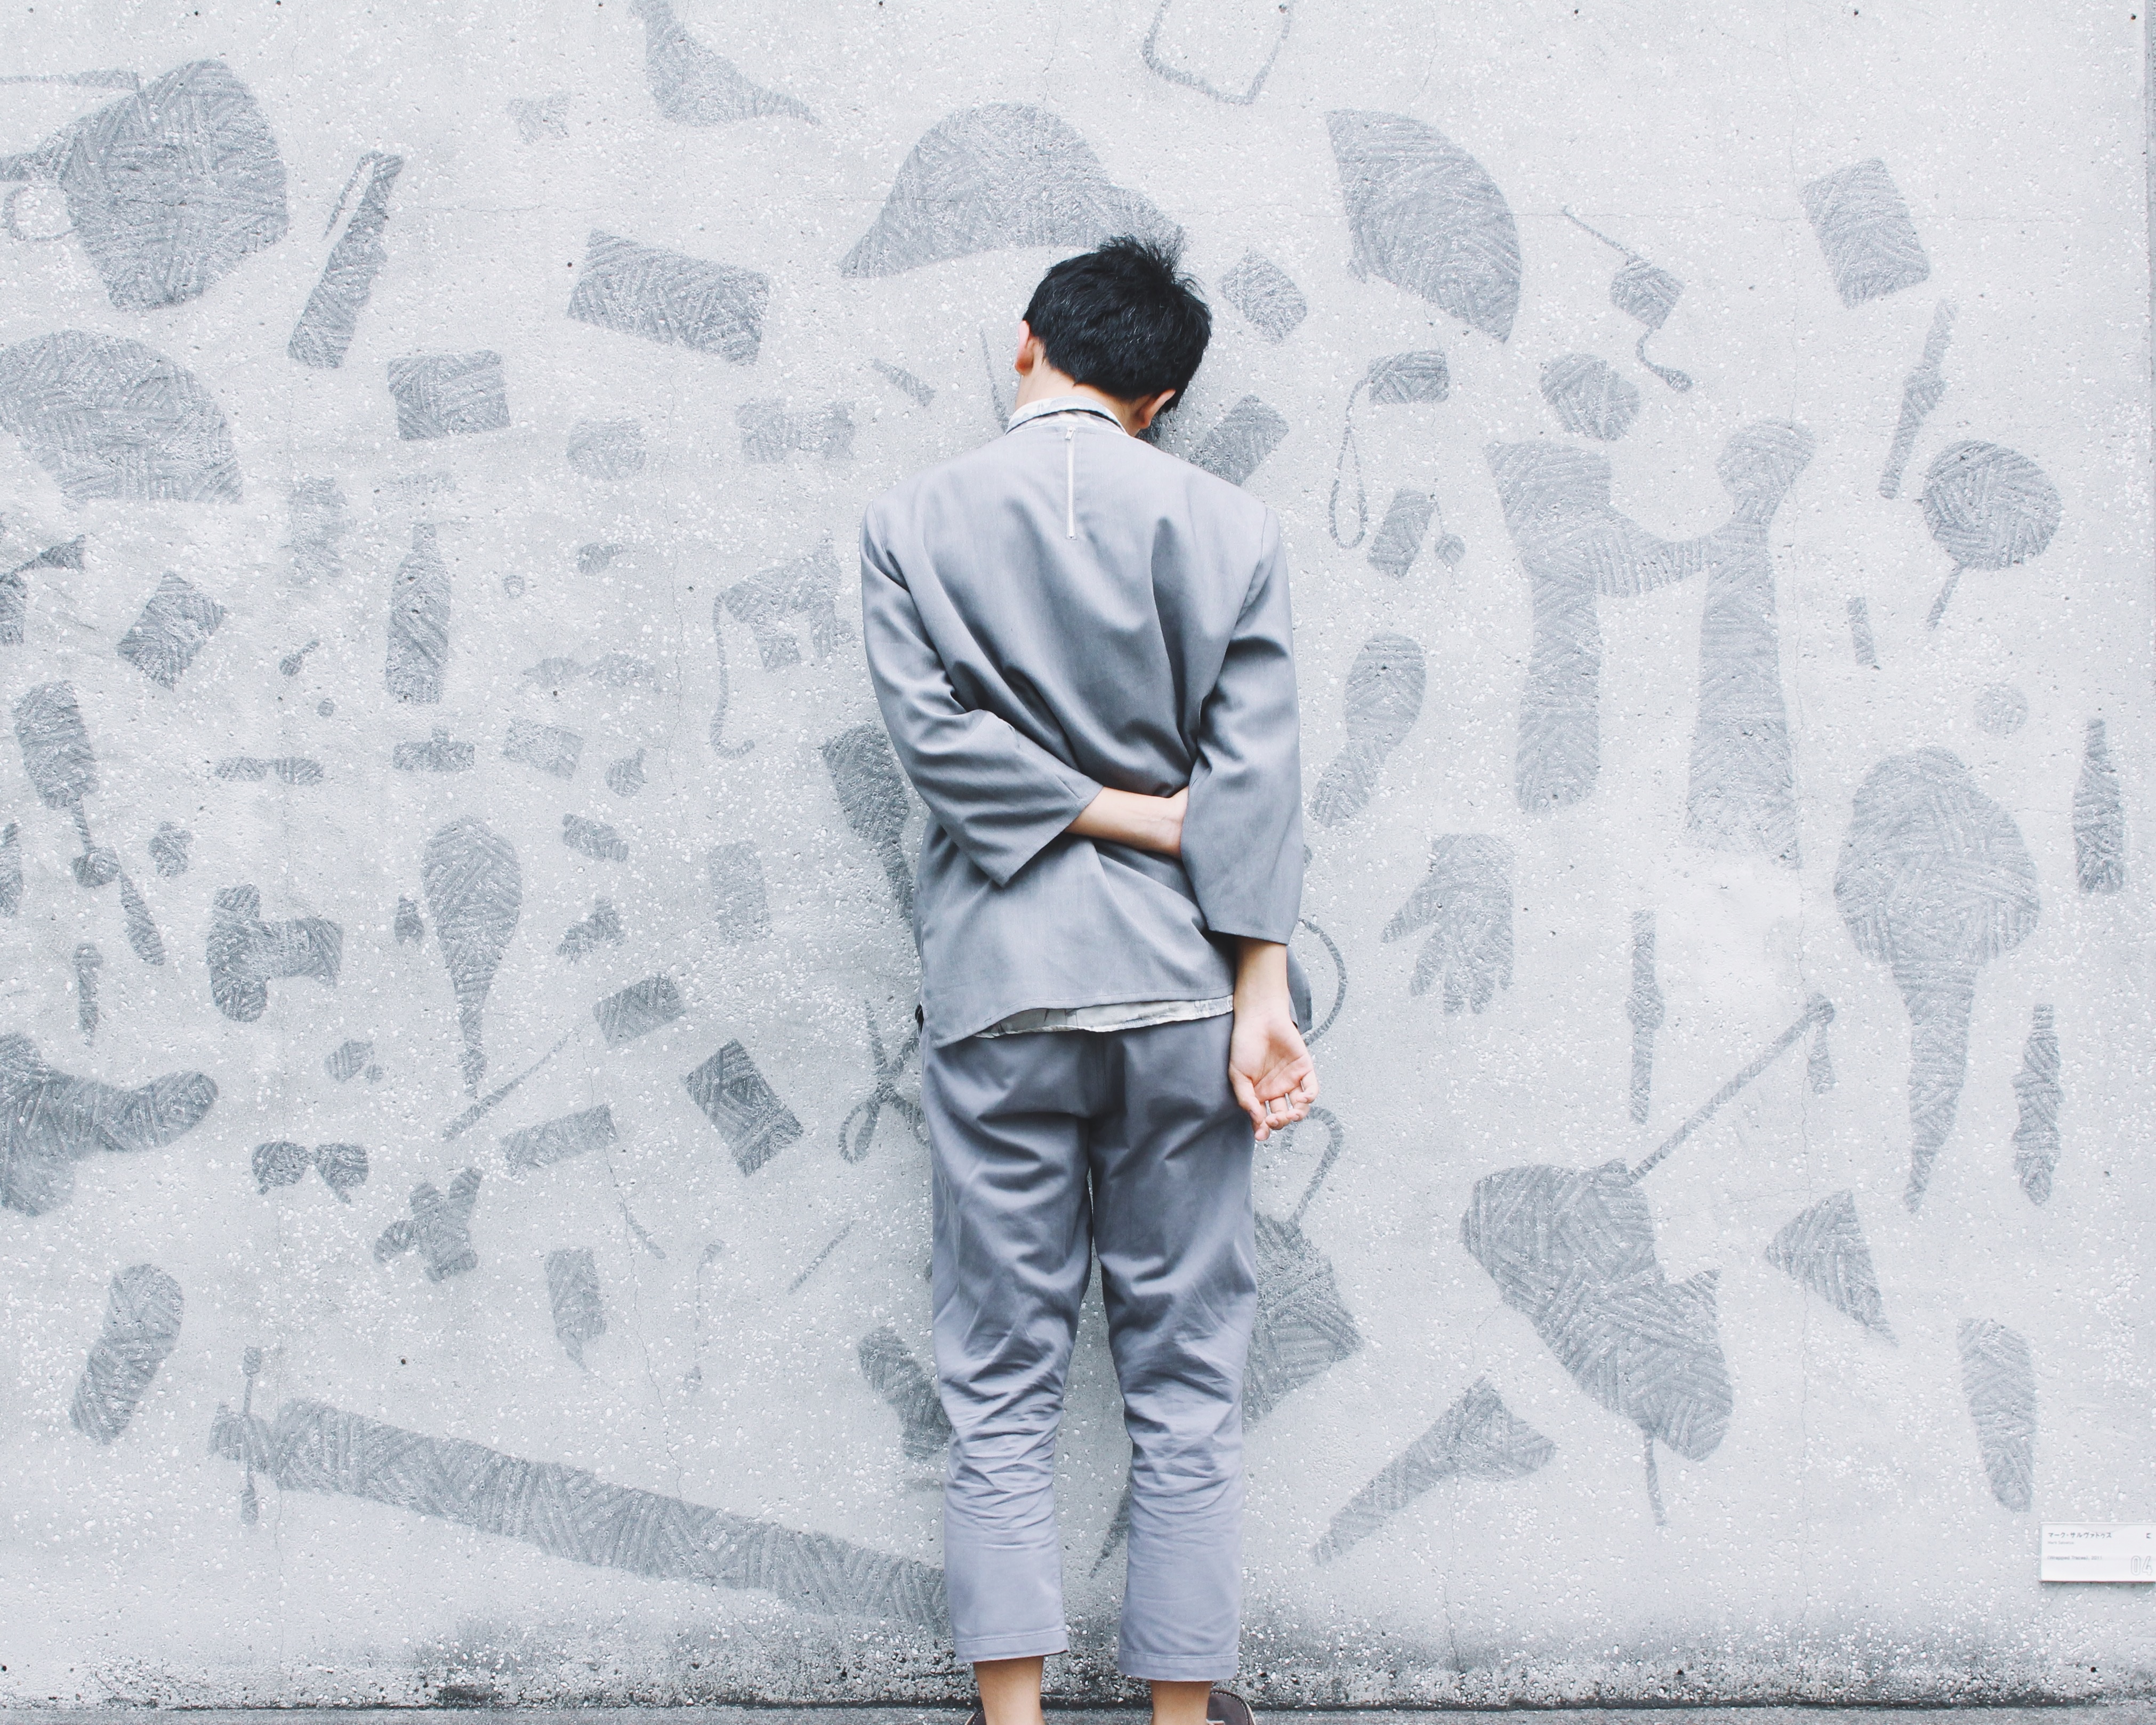
man, person, white, wall, spring, weather, gray, season, dark hair, gentleman, sketch, drawing